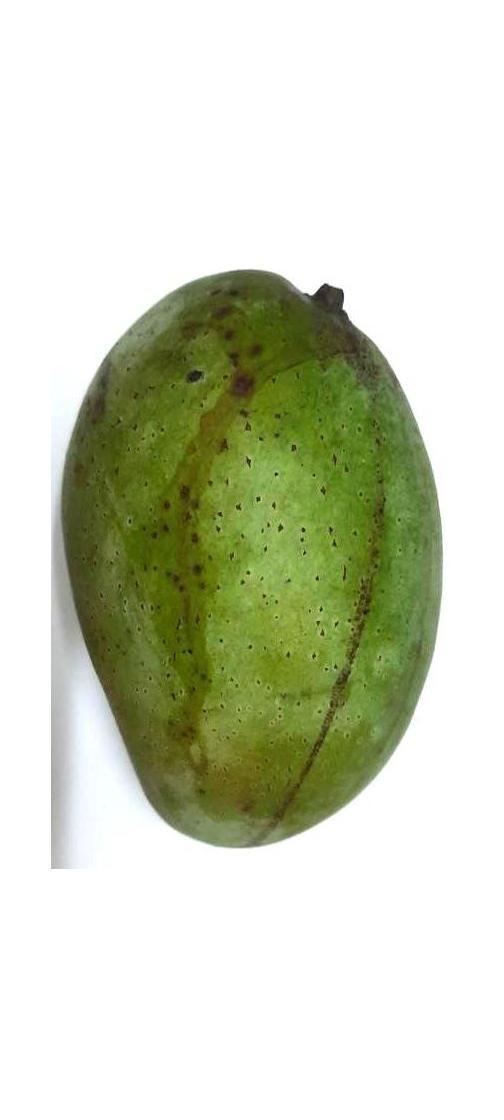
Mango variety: Fazli Classic